Judgement of Paris

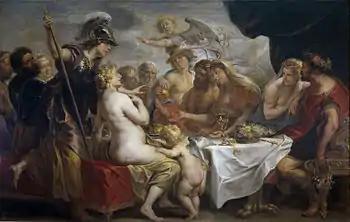
"Golden Apple of Discord" by Jacob Jordaens

It is recounted that Zeus held a banquet in celebration of the marriage of Peleus and Thetis (parents of Achilles). However, Eris, goddess of discord, was not invited, for it was believed she would have made the party unpleasant for everyone. Angered by this snub, Eris arrived at the celebration with a golden apple from the Garden of the Hesperides, which she threw into the proceedings as a prize of beauty. According to some later versions, upon the apple was the inscription "καλλίστῃ" ("kallistēi", "To/for the fairest one").